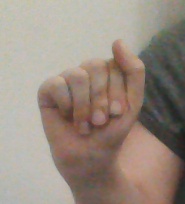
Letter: saad